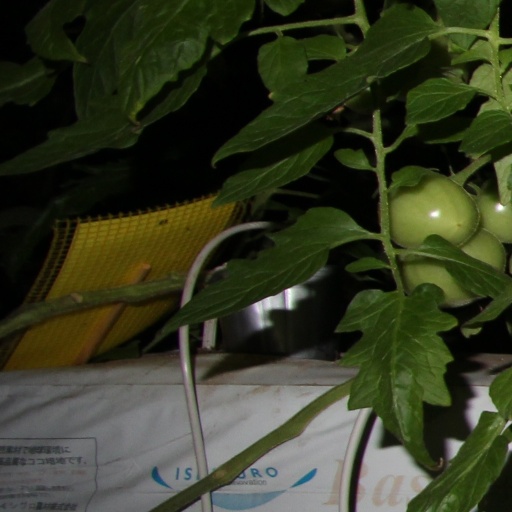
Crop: tomato